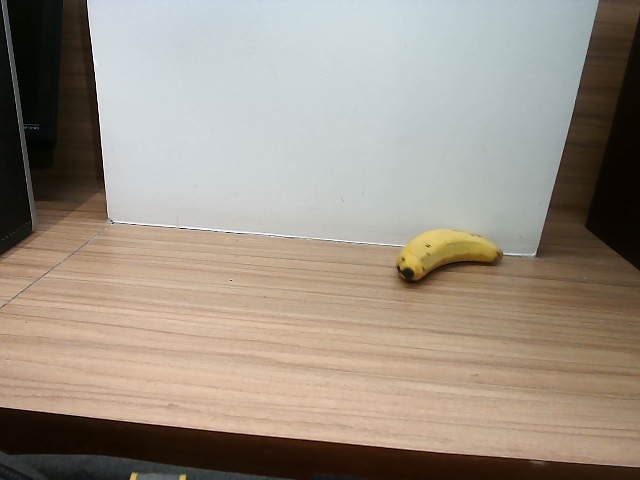
Label: Ripe_Banana